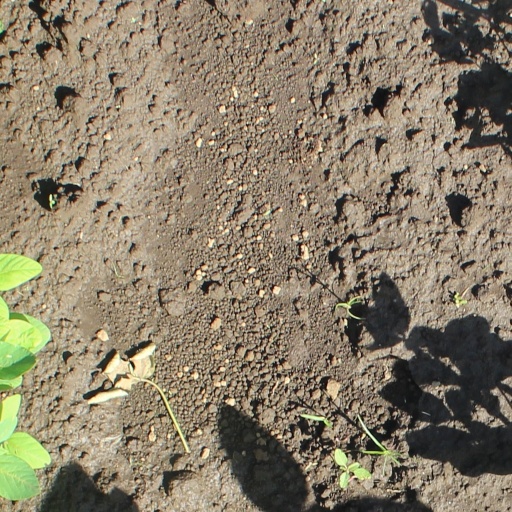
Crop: soybean